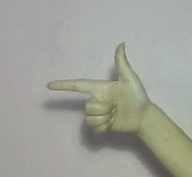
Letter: yaa